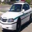
Label: automobile